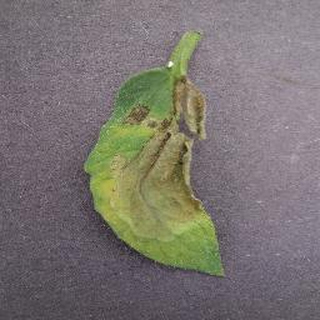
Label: tomato_late_blight